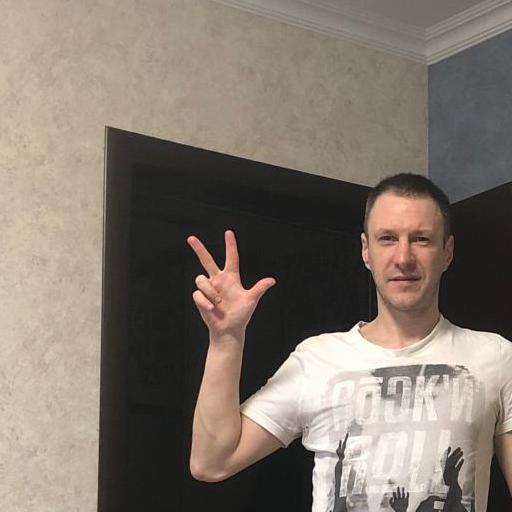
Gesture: three2